Gestapo

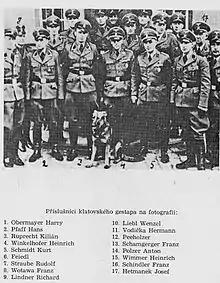

On 17 June 1936, Hitler decreed the unification of all police forces in Germany and named Himmler as Chief of German Police. This action effectively merged the police into the SS and removed it from Frick's control. Himmler was nominally subordinate to Frick as police chief, but as , he answered only to Hitler. This move also gave Himmler operational control over Germany's entire detective force. The Gestapo became a national state agency. Himmler also gained authority over all of Germany's uniformed law enforcement agencies, which were amalgamated into the new (Orpo; Order Police), which became a national agency under SS general Kurt Daluege. Shortly thereafter, Himmler created the (Kripo; Criminal Police), merging it with the Gestapo into the (SiPo; Security Police), under Heydrich's command. Heinrich Müller was at that time the Gestapo operations chief. He answered to Heydrich, Heydrich answered only to Himmler, and Himmler answered only to Hitler.